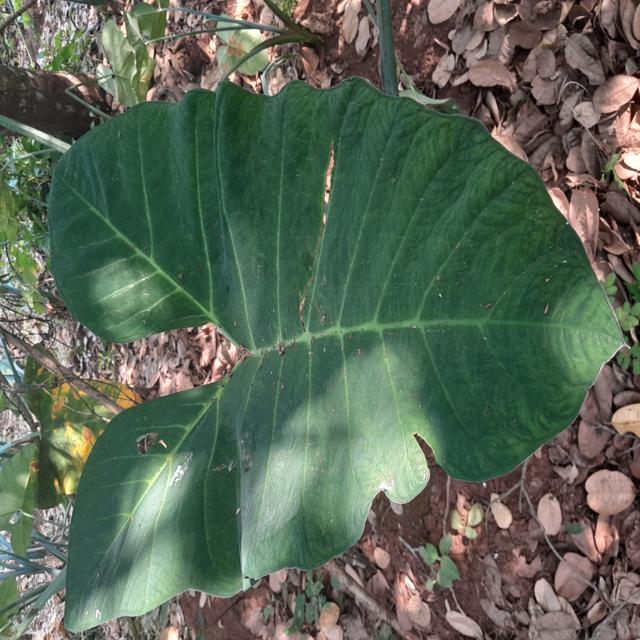
Label: Healthy